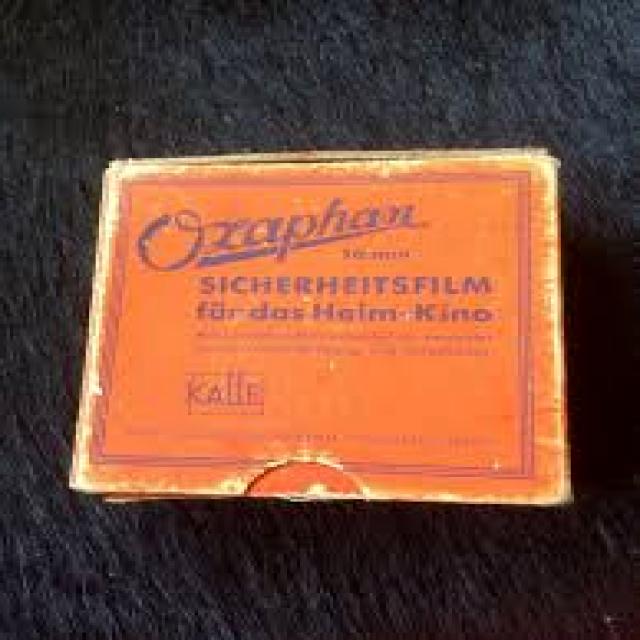
Label: Cardboard